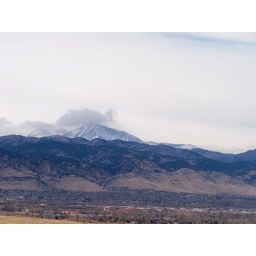
Boulder and the mountains in the clouds